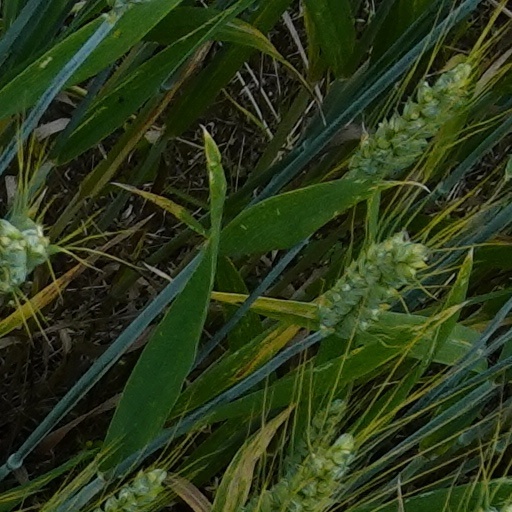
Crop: wheat